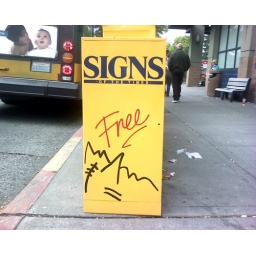
A cleaner shot of the newspaper box near 15th